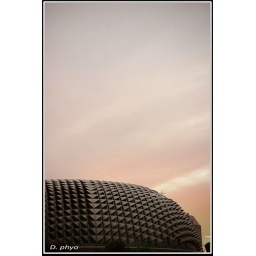
esplande in singapore with a soft pink sky at the background.